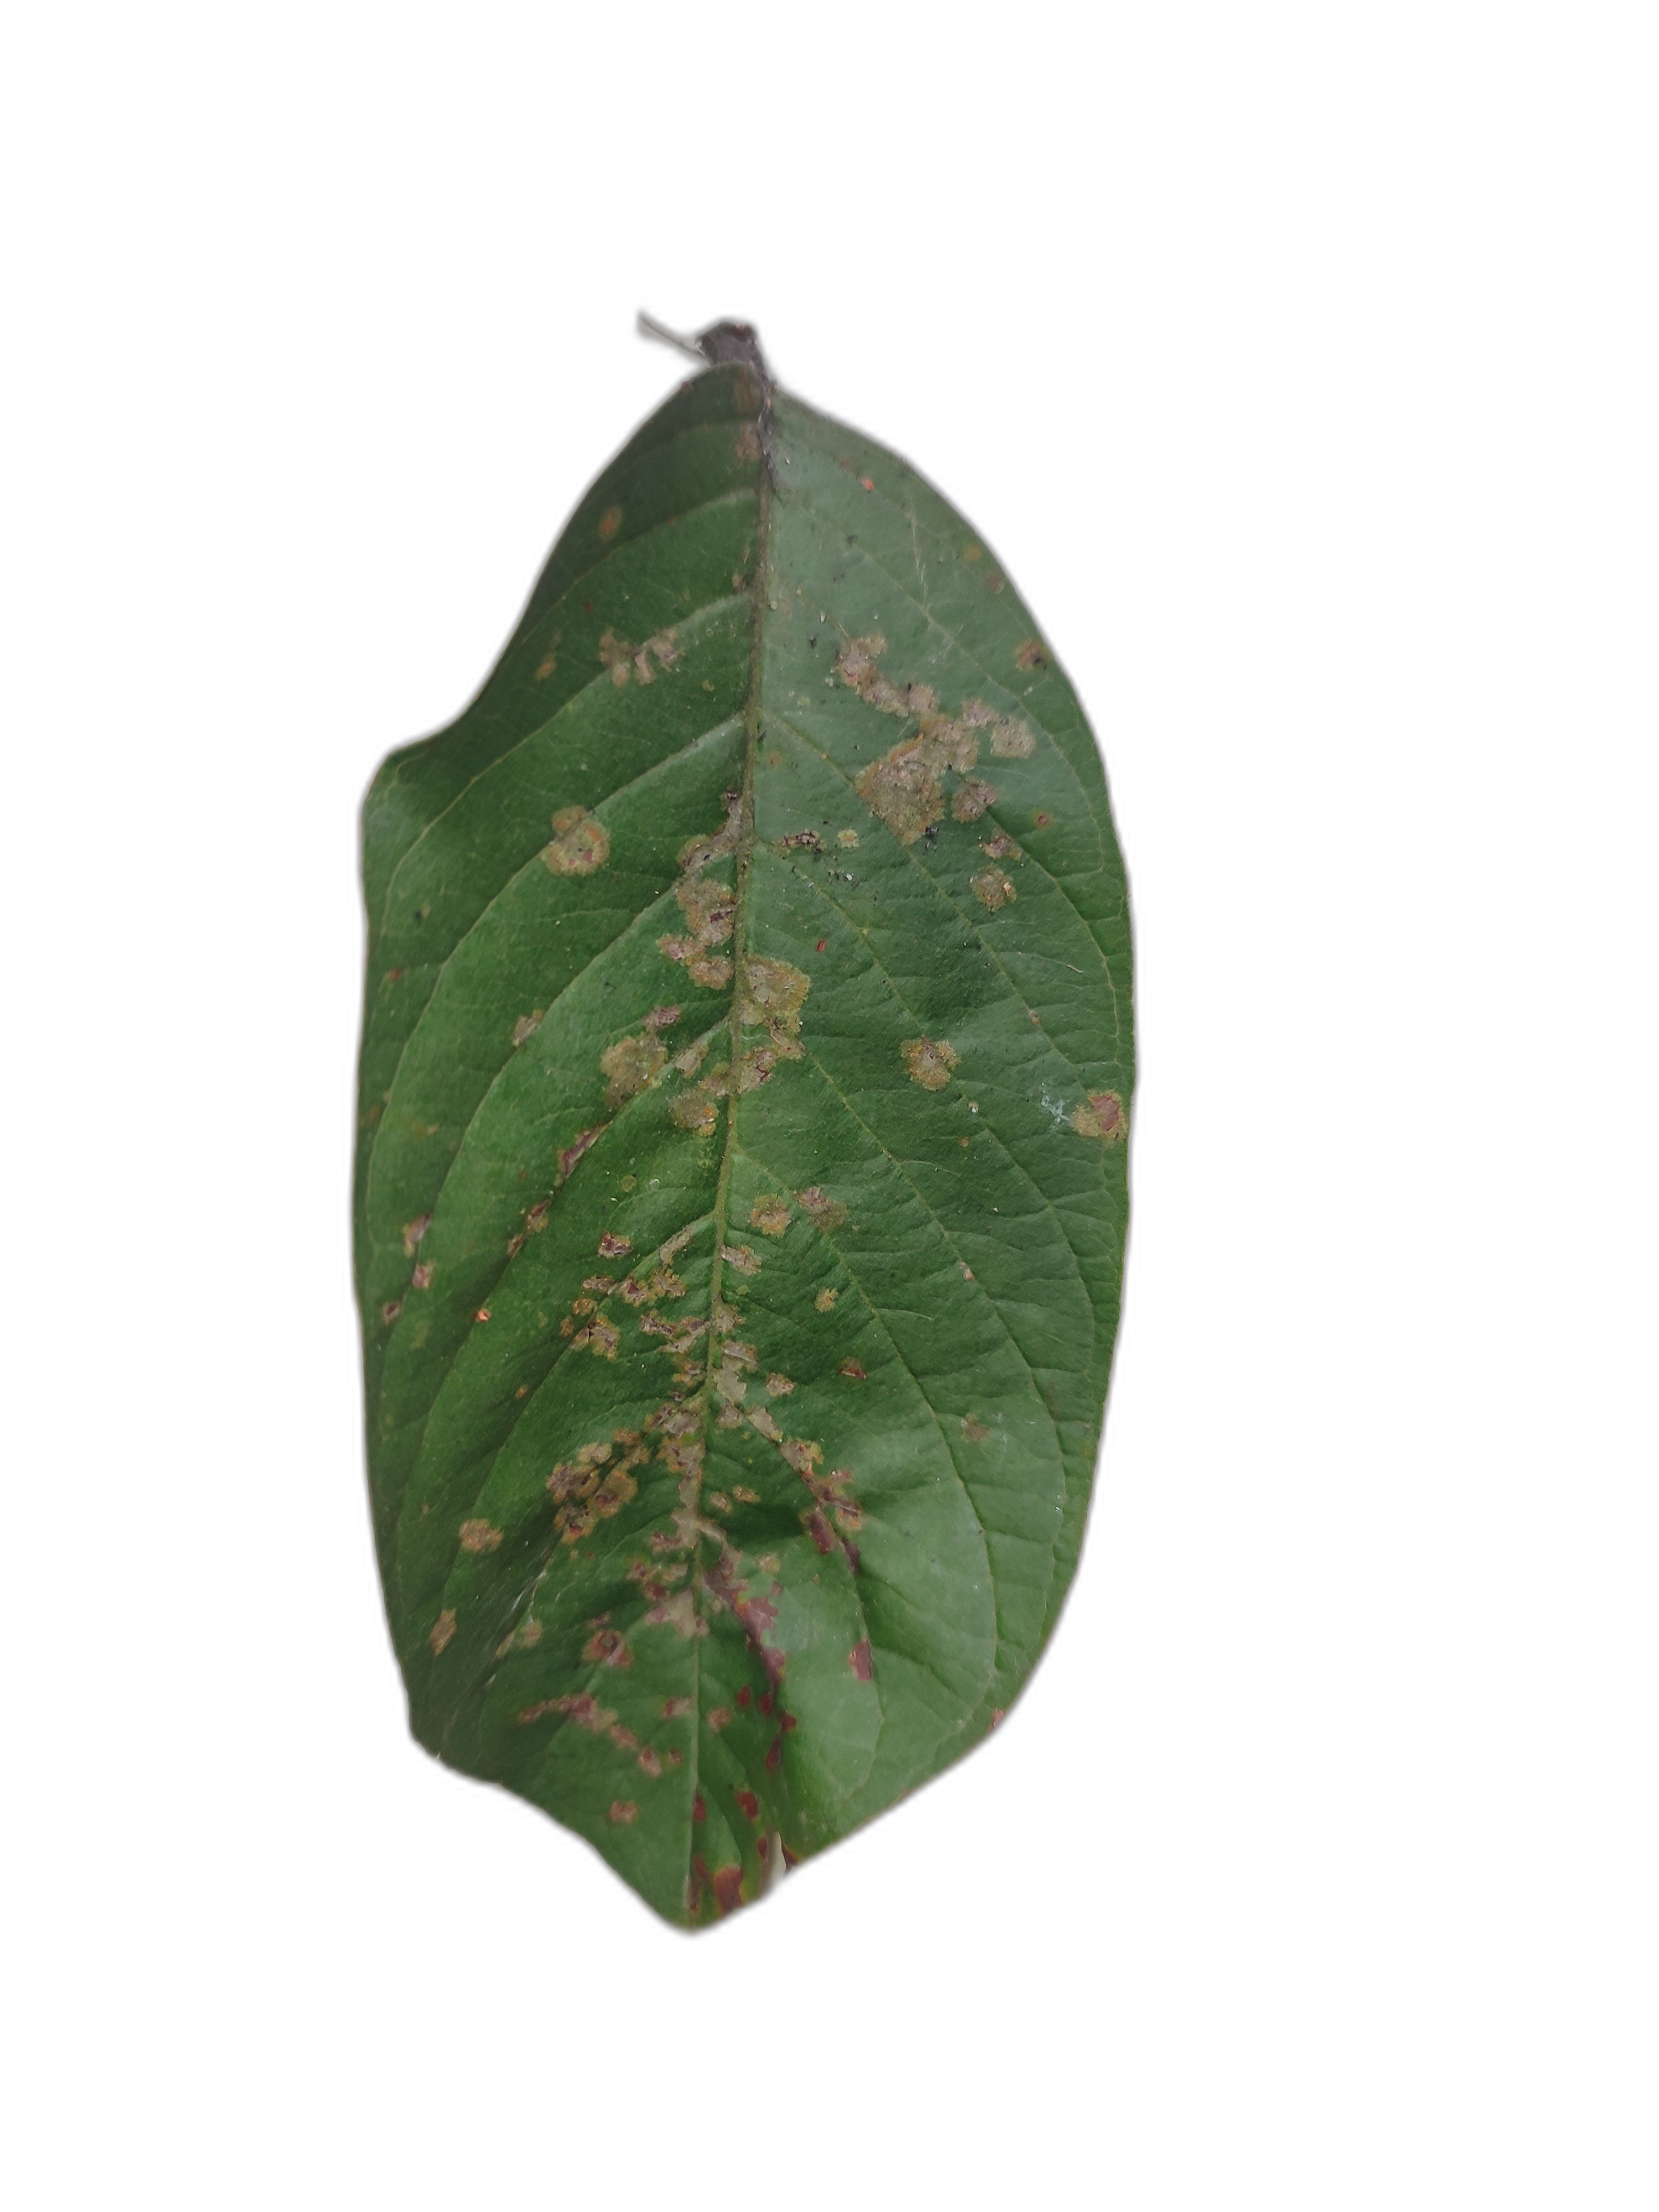
Plant part: leaf
Disease: Anthracnose